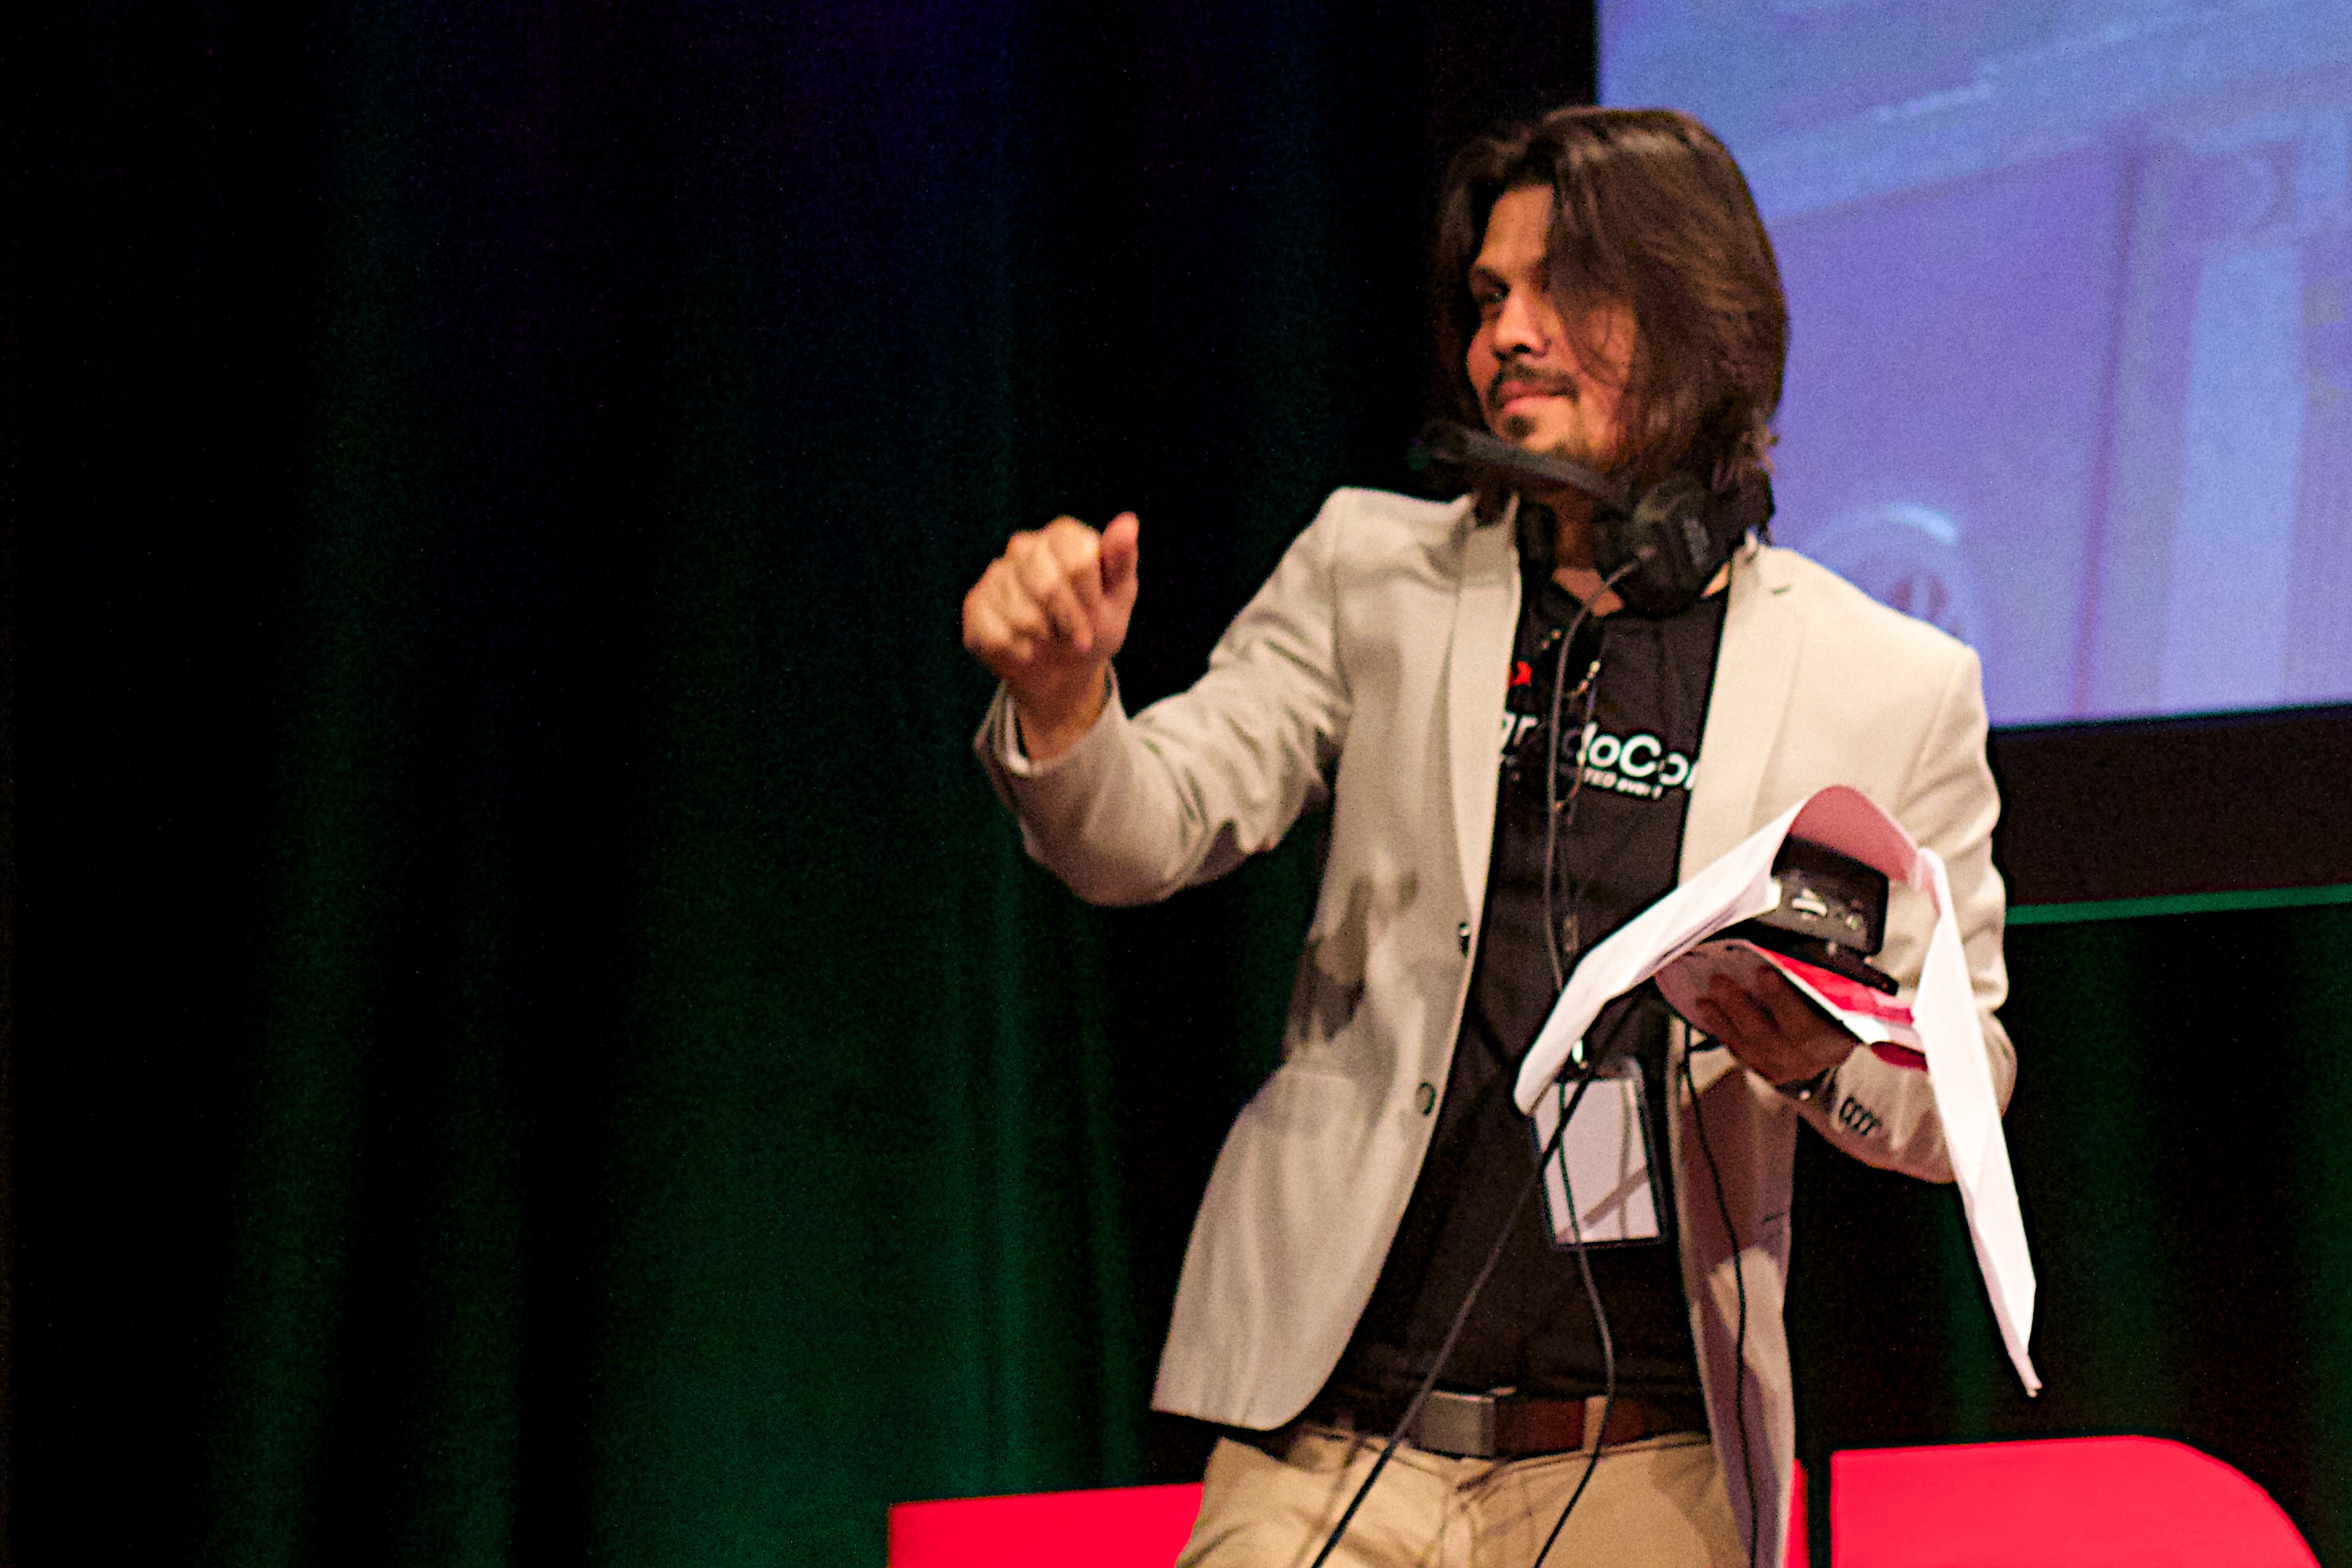
theatre, stage, performance, singing, speech, tedxusagrado, singer songwriter, musical theatre